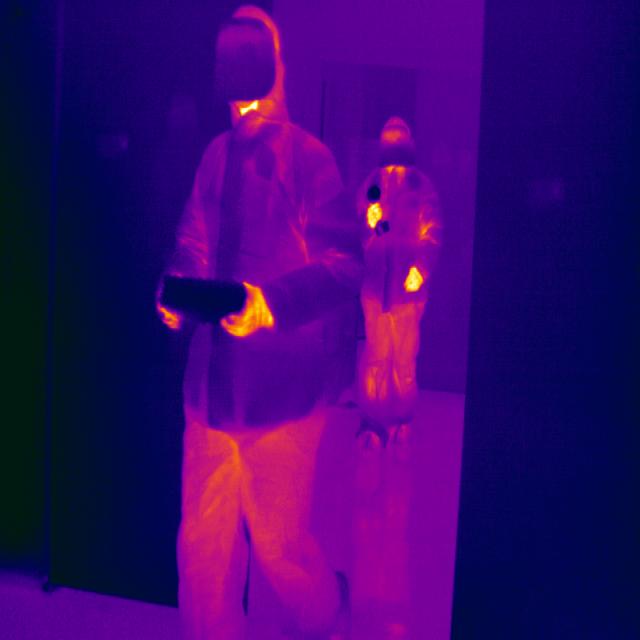
Detected objects:
label: person
label: person